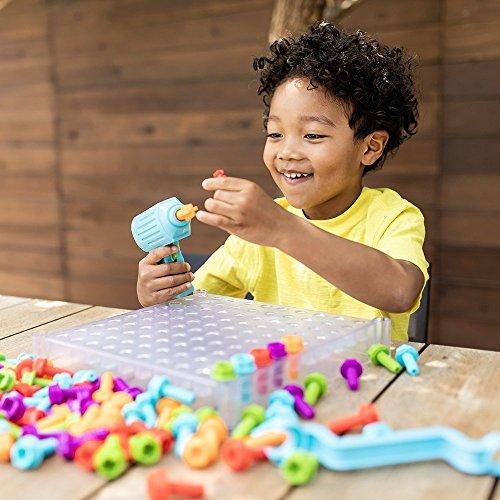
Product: Educational Insights Design & Drill See-Through Creative Workshop - Drill Toy, STEM & Construction, Building Toy
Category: Toys & Games | Arts & Crafts
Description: LET'S GET BUILDING Kids power up their imaginations and build coordination skills as they drill and play with a toy drill, and chunky, kid-sized bolts onto a sturdy see through activity board.
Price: $27.99
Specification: ProductDimensions:12.1x11.6x3.3inches|ItemWeight:3.31pounds|ShippingWeight:3.31pounds(Viewshippingratesandpolicies)|DomesticShipping:ItemcanbeshippedwithinU.S.|InternationalShipping:ThisitemcanbeshippedtoselectcountriesoutsideoftheU.S.LearnMore|ASIN:B076B9R1TY|Itemmodelnumber:4114|Manufacturerrecommendedage:3-6months|Batteries:3AAbatteriesrequired.